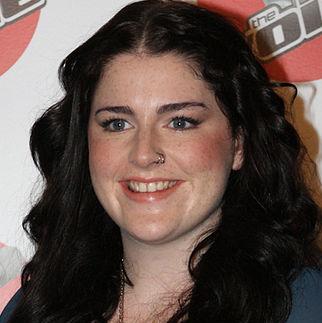
Age: 19